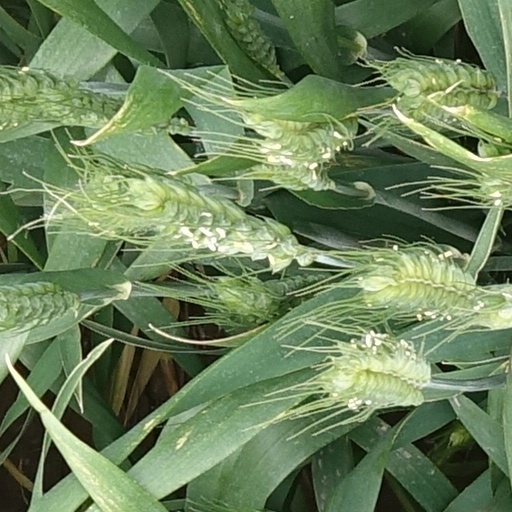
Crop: wheat